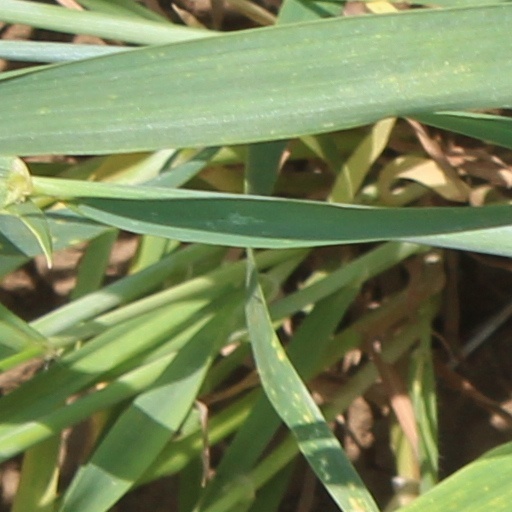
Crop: wheat